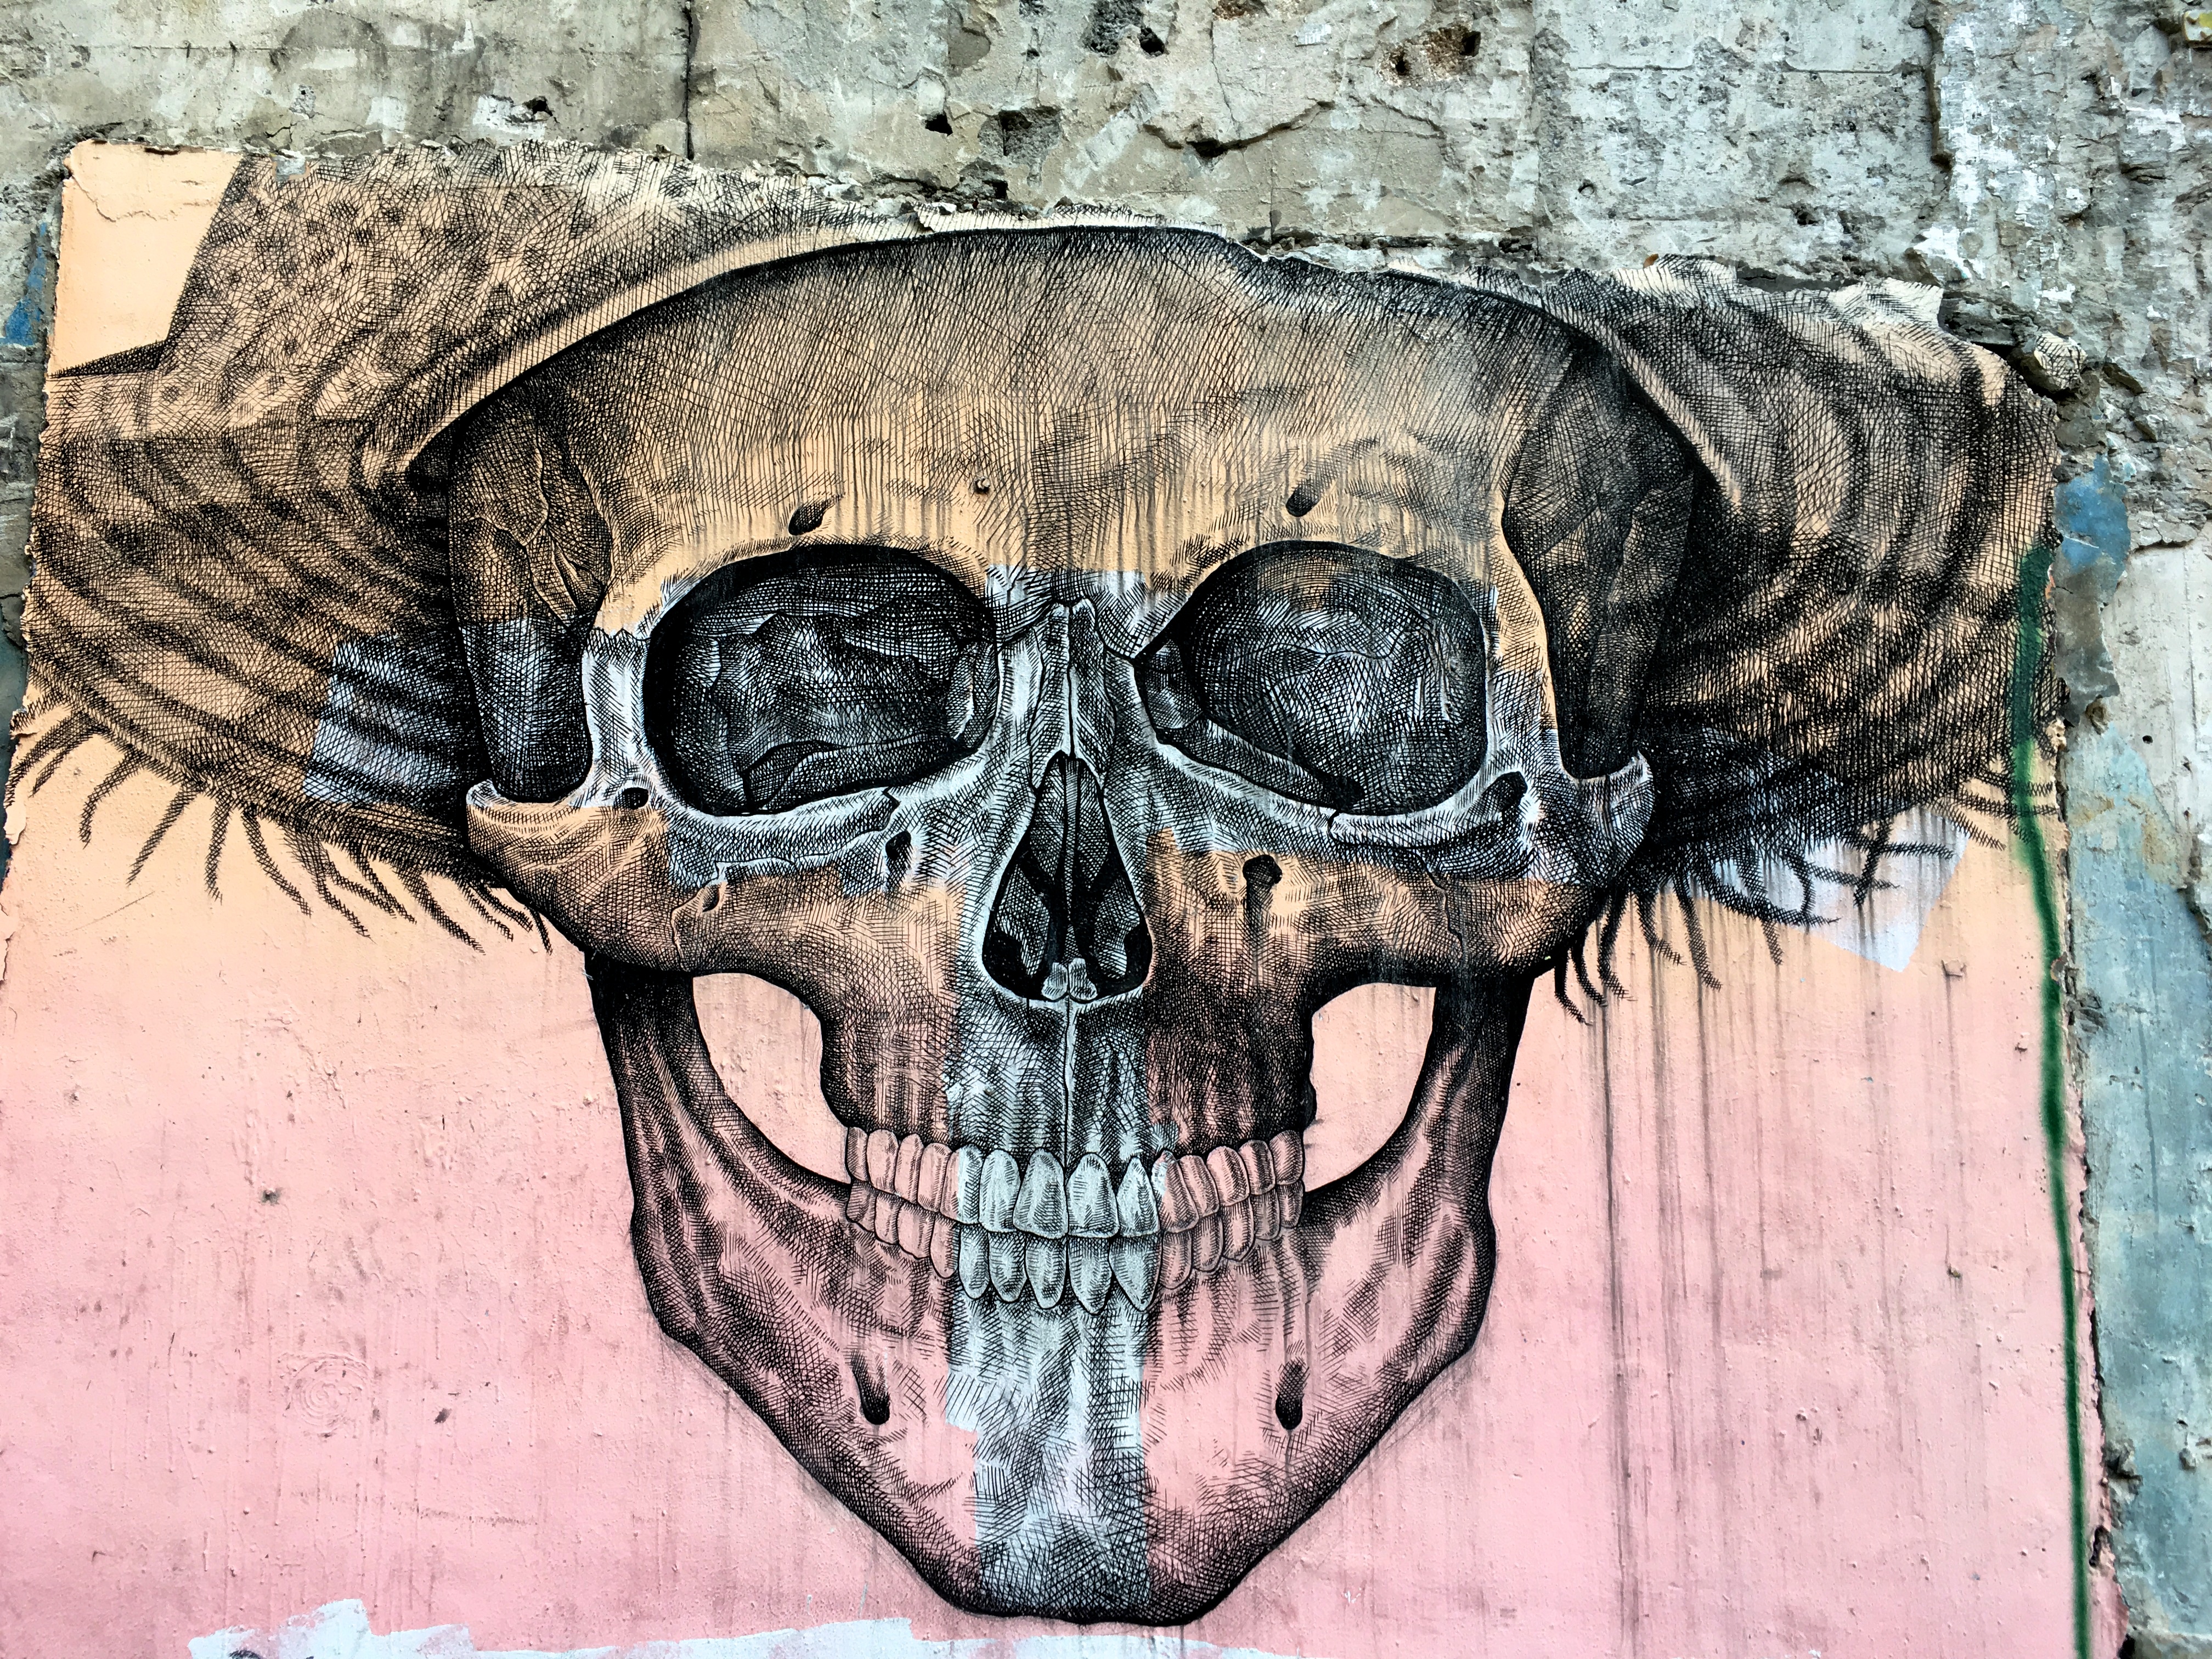
skull, smile, bone, art, sketch, drawing, illustration, mural, streetart, 2016366